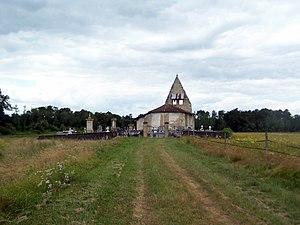
Église Notre-Dame de Sillas (Gironde, France)
Sillas est une commune du Sud-Ouest de la France, située dans le département de la Gironde en région Nouvelle-Aquitaine.